Kennington, Victoria

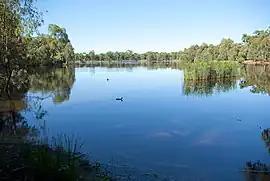
Kennington Reservoir

Kennington is a suburb of Bendigo, a city in Victoria, Australia. The suburb is located south-east of the Bendigo city centre and at the 2016 census had a population of 5,649. The suburb is home to the Kennington Reservoir.